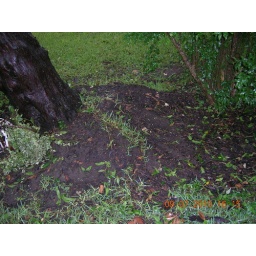
Another shot of the ground where the tree was pulled up by the roots.